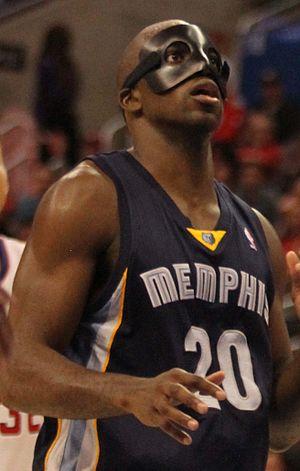
Quincy Pondexter, né le 10 mars 1988 à Fresno, Californie est un joueur de basket-ball américain. Il évolue aux postes d'arrière et d'ailier dans le club des Spurs de San Antonio.